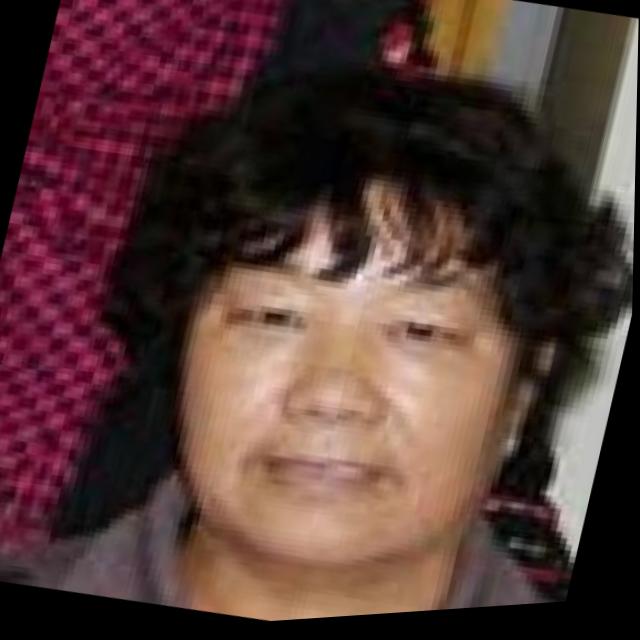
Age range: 45-64